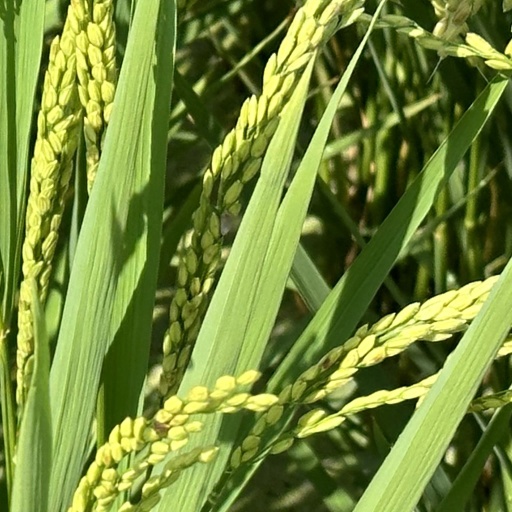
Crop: rice